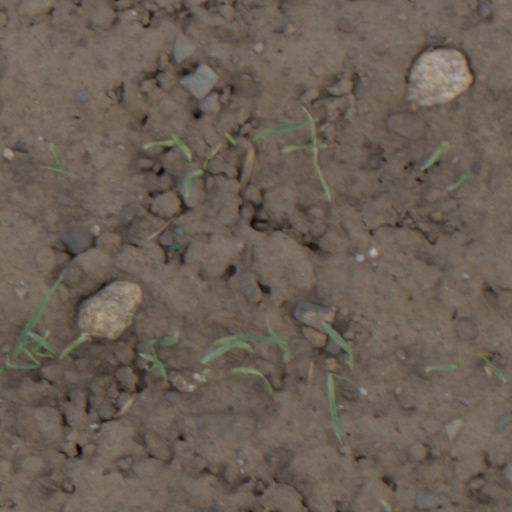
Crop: wheat